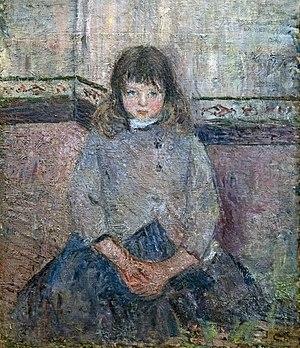
Jacob Abraham Camille Pissarro, dit Camille Pissarro, né à Charlotte-Amélie, sur l'île de Saint-Thomas, dans les Antilles danoises — aujourd'hui Îles Vierges des États-Unis —, le 10 juillet 1830 et mort à Paris le 13 novembre 1903, est un peintre impressionniste puis néo-impressionniste franco-danois.
Félix Pissarro, connu comme Jean Roch, né le 24 juillet 1874 à Pontoise et mort le 29 novembre 1897 à Kew, est un peintre, aquafortiste et caricaturiste français. Il est le fils du peintre Camille Pissarro.
La Fondation Bemberg est une fondation d'art située à Toulouse dans l'hôtel d'Assézat, et présentant la riche collection d'art privée du collectionneur Georges Bemberg, réunissant peintures, sculptures et objets d'arts anciens et modernes que celui-ci a prêtés à la municipalité de Toulouse afin de les rendre accessibles au plus grand nombre. La fondation, outre que d'être un musée, propose également des activités culturelles liées à l'histoire et à la connaissance de l'art.